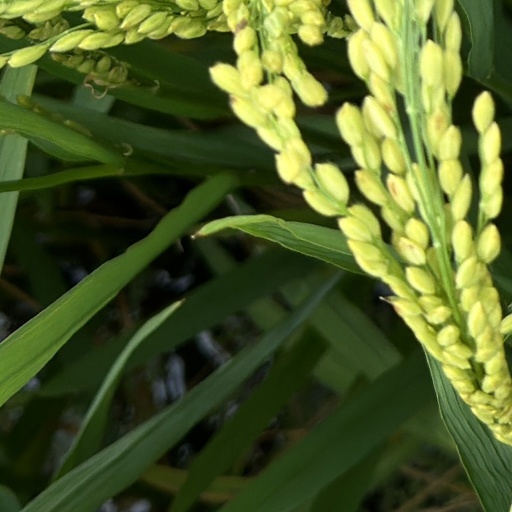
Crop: rice